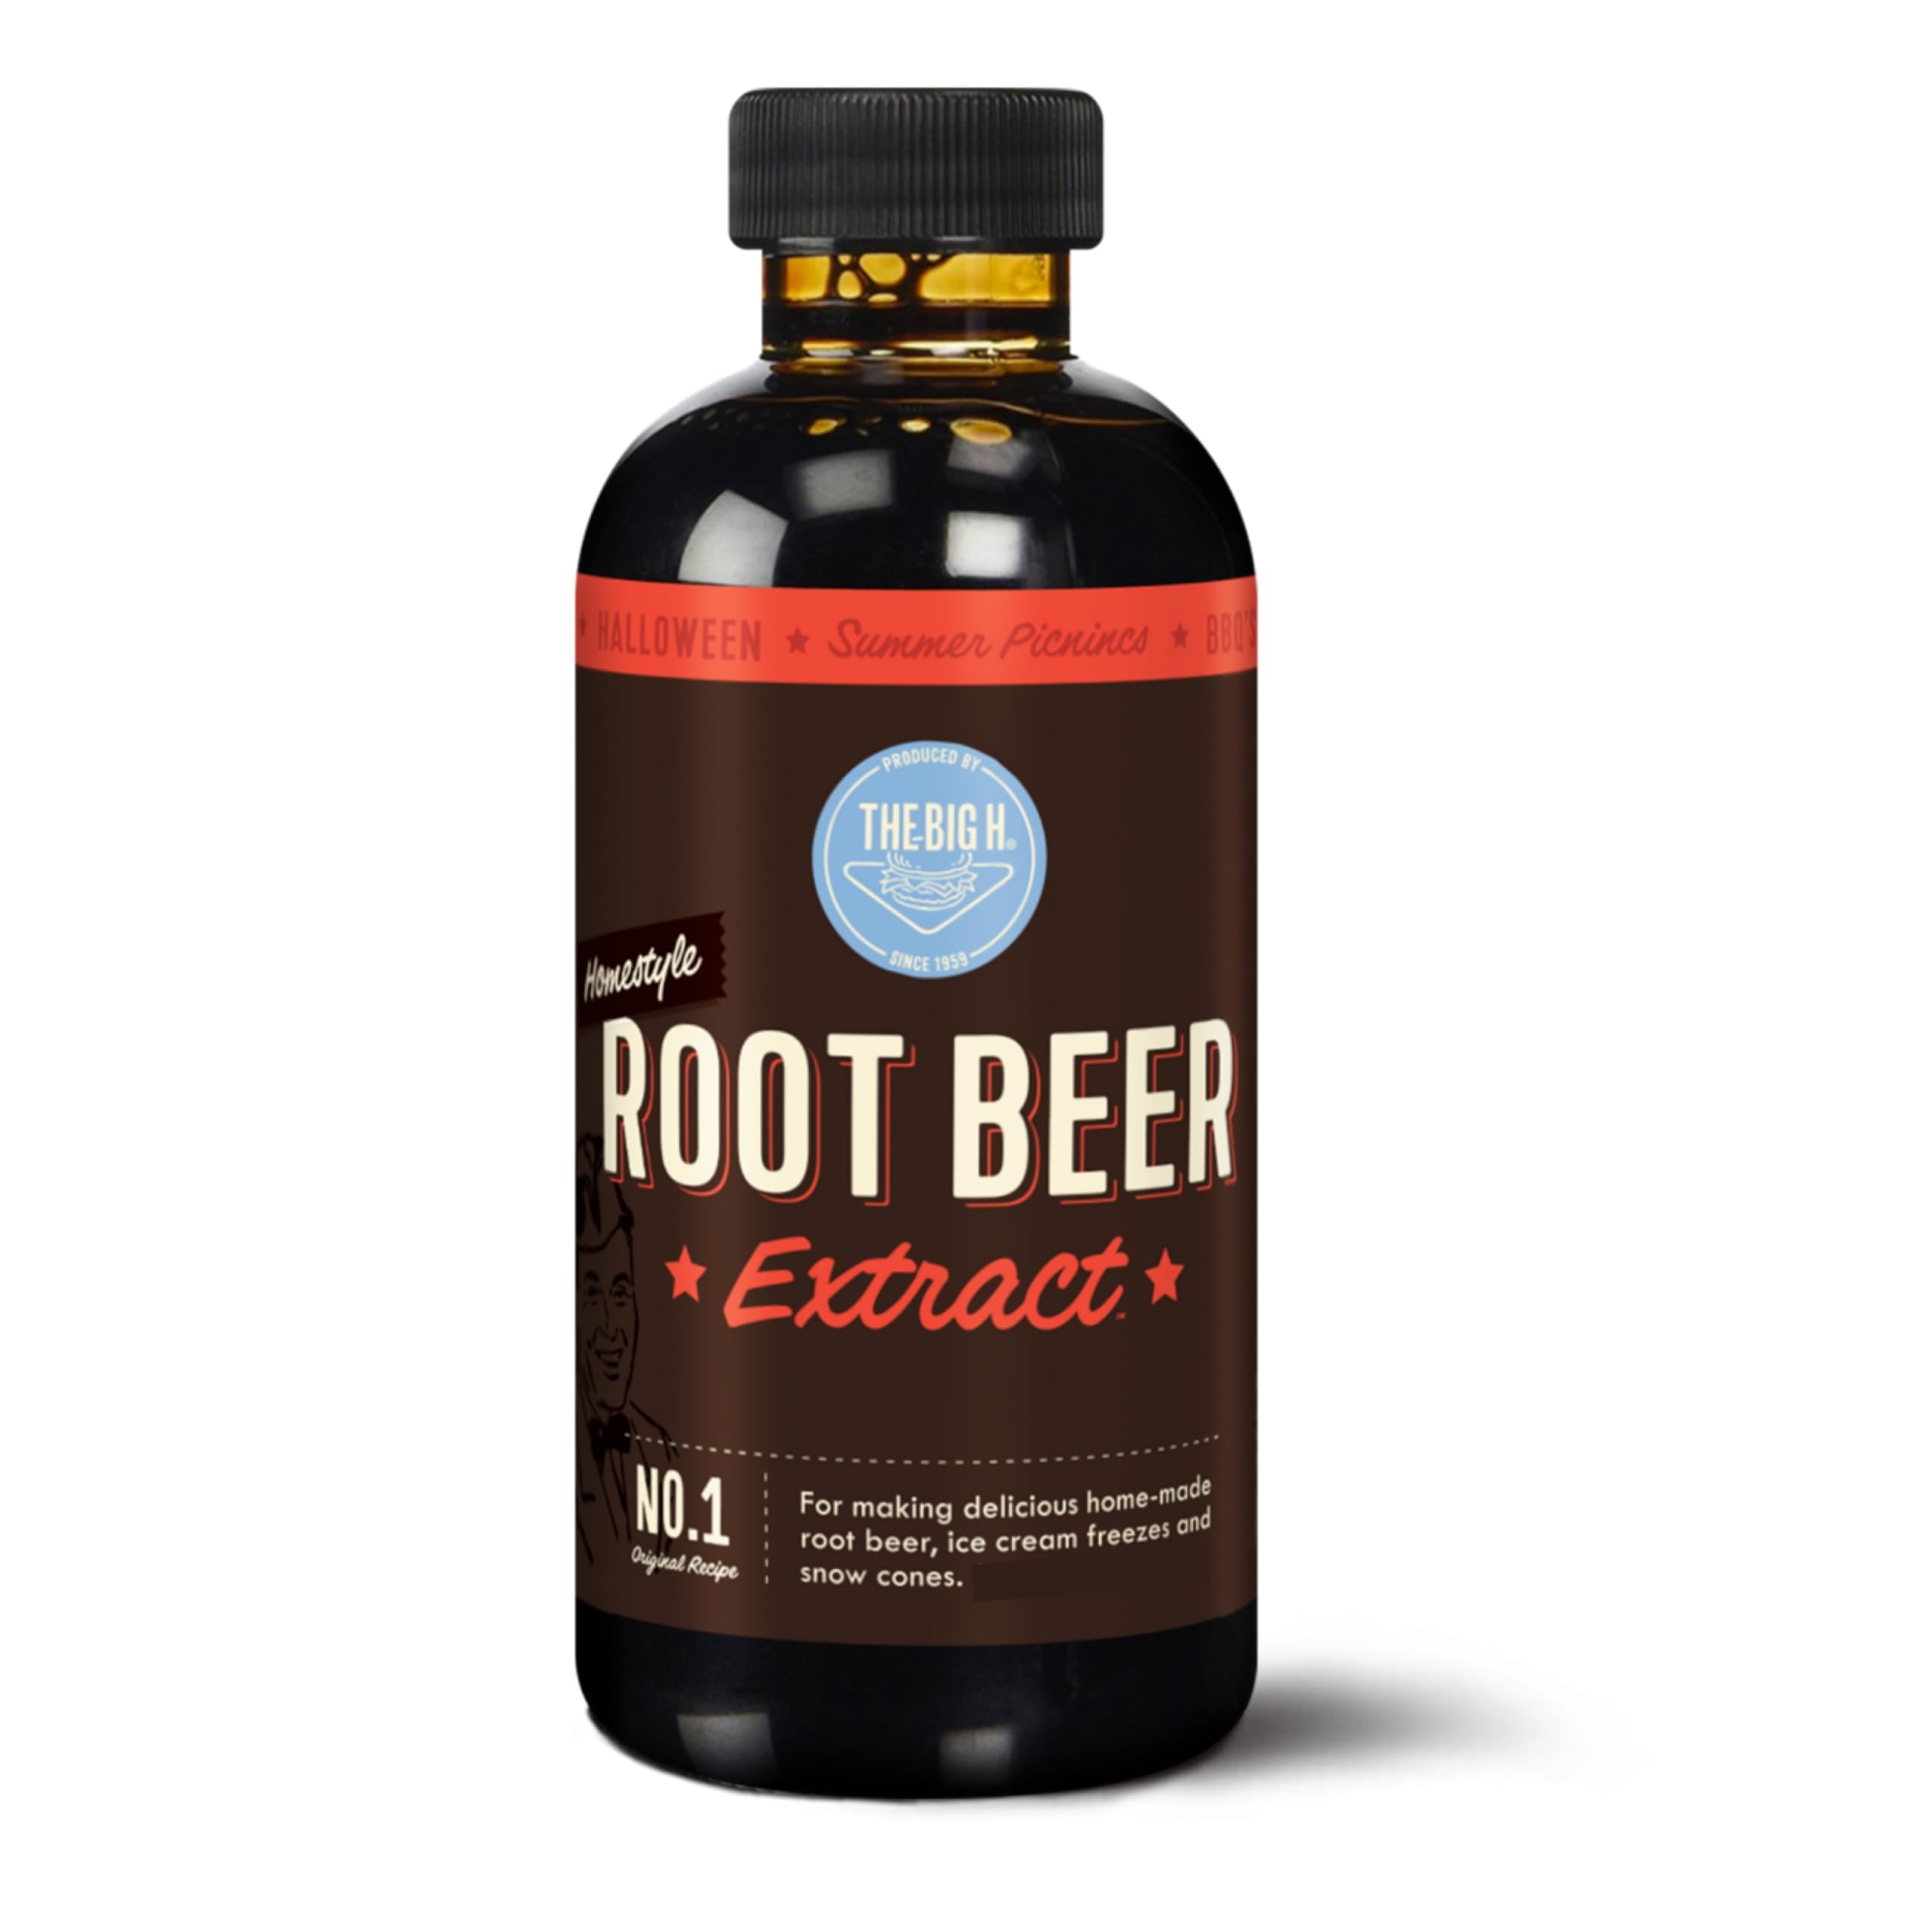
Item Name: Hires Big H Root Beer Extract, Root Beer Soda and Dessert Syrup, 4 Fl Oz (Pack of 1)
Bullet Point 1: MAKE YOUR OWN ROOT BEER: Go ahead and give in to nostalgia! Our old-fashioned root beer extract lets you make your own delicious homemade root beer drinks, floats, and desserts.
Bullet Point 2: HOMEMADE OLD-FASHIONED ROOT BEER: Our classic, flavored root beer extract is a simple, pure way to make a superior-tasting craft soda that’s free of the chemicals and additives in bottled carbonated drinks.
Bullet Point 3: A CLASSIC DESSERT: Who doesn’t love a cold, frosty root beer float? Just pair your homemade root beer with your favorite vanilla ice cream. Once properly prepared, Hires Big H Root Beer Extract also makes a delicious snow-cone syrup.
Bullet Point 4: FUN & EASY TO USE: One bottle of our root beer extract lets you make 3 gallons of real old-fashioned root beer soda. Every bottle includes an easy recipe for making your own root beer with dry ice.
Bullet Point 5: AMERICAN TRADITION OF QUALITY: Hires Drive-In was founded in 1959 and is nationally famous for its sauces, condiments, and flavorings. Hires Big H is locally owned, and its products are crafted in Salt Lake City, Utah.
Product Description: Think homemade root beer and you’ll recall all those great memories of family gatherings where making your own root beer was half the fun. Now you can keep those traditions alive with Big H Root Beer Extract. Whether it’s enjoyed in a chilled glass or served with ice cream in a frosty float, refreshing homemade root beer is the perfect beverage for picnics, parties, and barbecues, or with any meal. Each bottle makes 3 gallons of root beer and comes with our homemade root beer recipe.<BR><BR>Hires Drive-In was founded in 1959 by Don Hale, a grocer by trade. During the depression, his parents built a grocery store onto their home to help supplement the family income. Years later, Don worked his way through school and supported his young family by operating that grocery store. Always involved with fresh produce and quality meat through the grocery store, Don decided to become a restaurateur by opening a hamburger drive-in restaurant in Salt Lake City, Utah. Because of Don’s attention to detail, Hires Big H Drive-In has become nationally famous, not only for its sensational food but also for its special condiments, sauces, and flavorings. Now you can enjoy the taste of Hires’s famous flavors in your own home. Hires is still a locally owned Utah company, and its products are all crafted in Salt Lake City.
Value: 4.0
Unit: Fl Oz

Price: 14.99